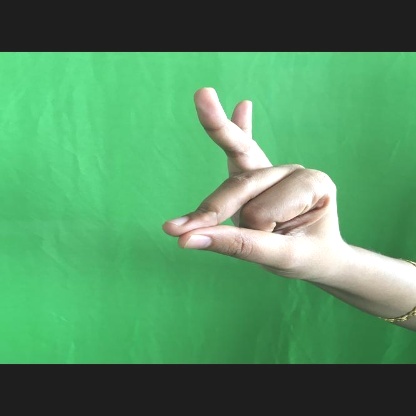
Mudra: Bramaram